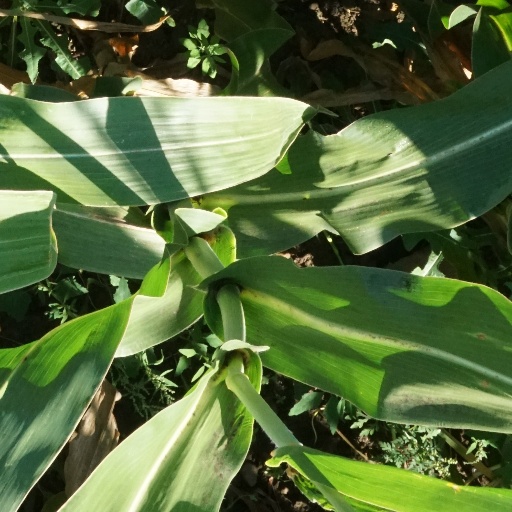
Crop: maize; corn